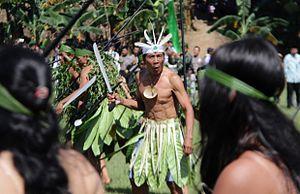
Enggano est une île d'Indonésie située dans l'océan Indien, à une centaine de kilomètres au large de la côte sud-ouest de l'île de Sumatra. C'est une île frontalière d'Indonésie.